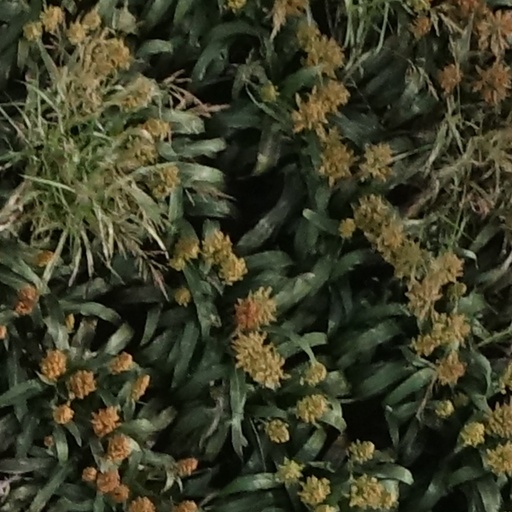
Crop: sorghum